HP MediaSmart Server

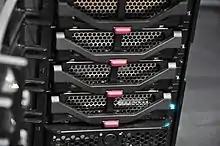
HP MediaSmart Server EX490 hard disk bay

On September 14, 2009, HP launched two new MediaSmart servers. The EX490 comes with 1 TB of hard disk storage and costs $549, while the EX495 comes with 1.5 TB and costs $699 both 7200 rpm. The 490 comes with an Intel Celeron Processor 2.2 GHz and the 495 with an Intel Pentium Processor Dual Core 2.5 GHz.